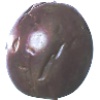
Label: Passion Fruit 1